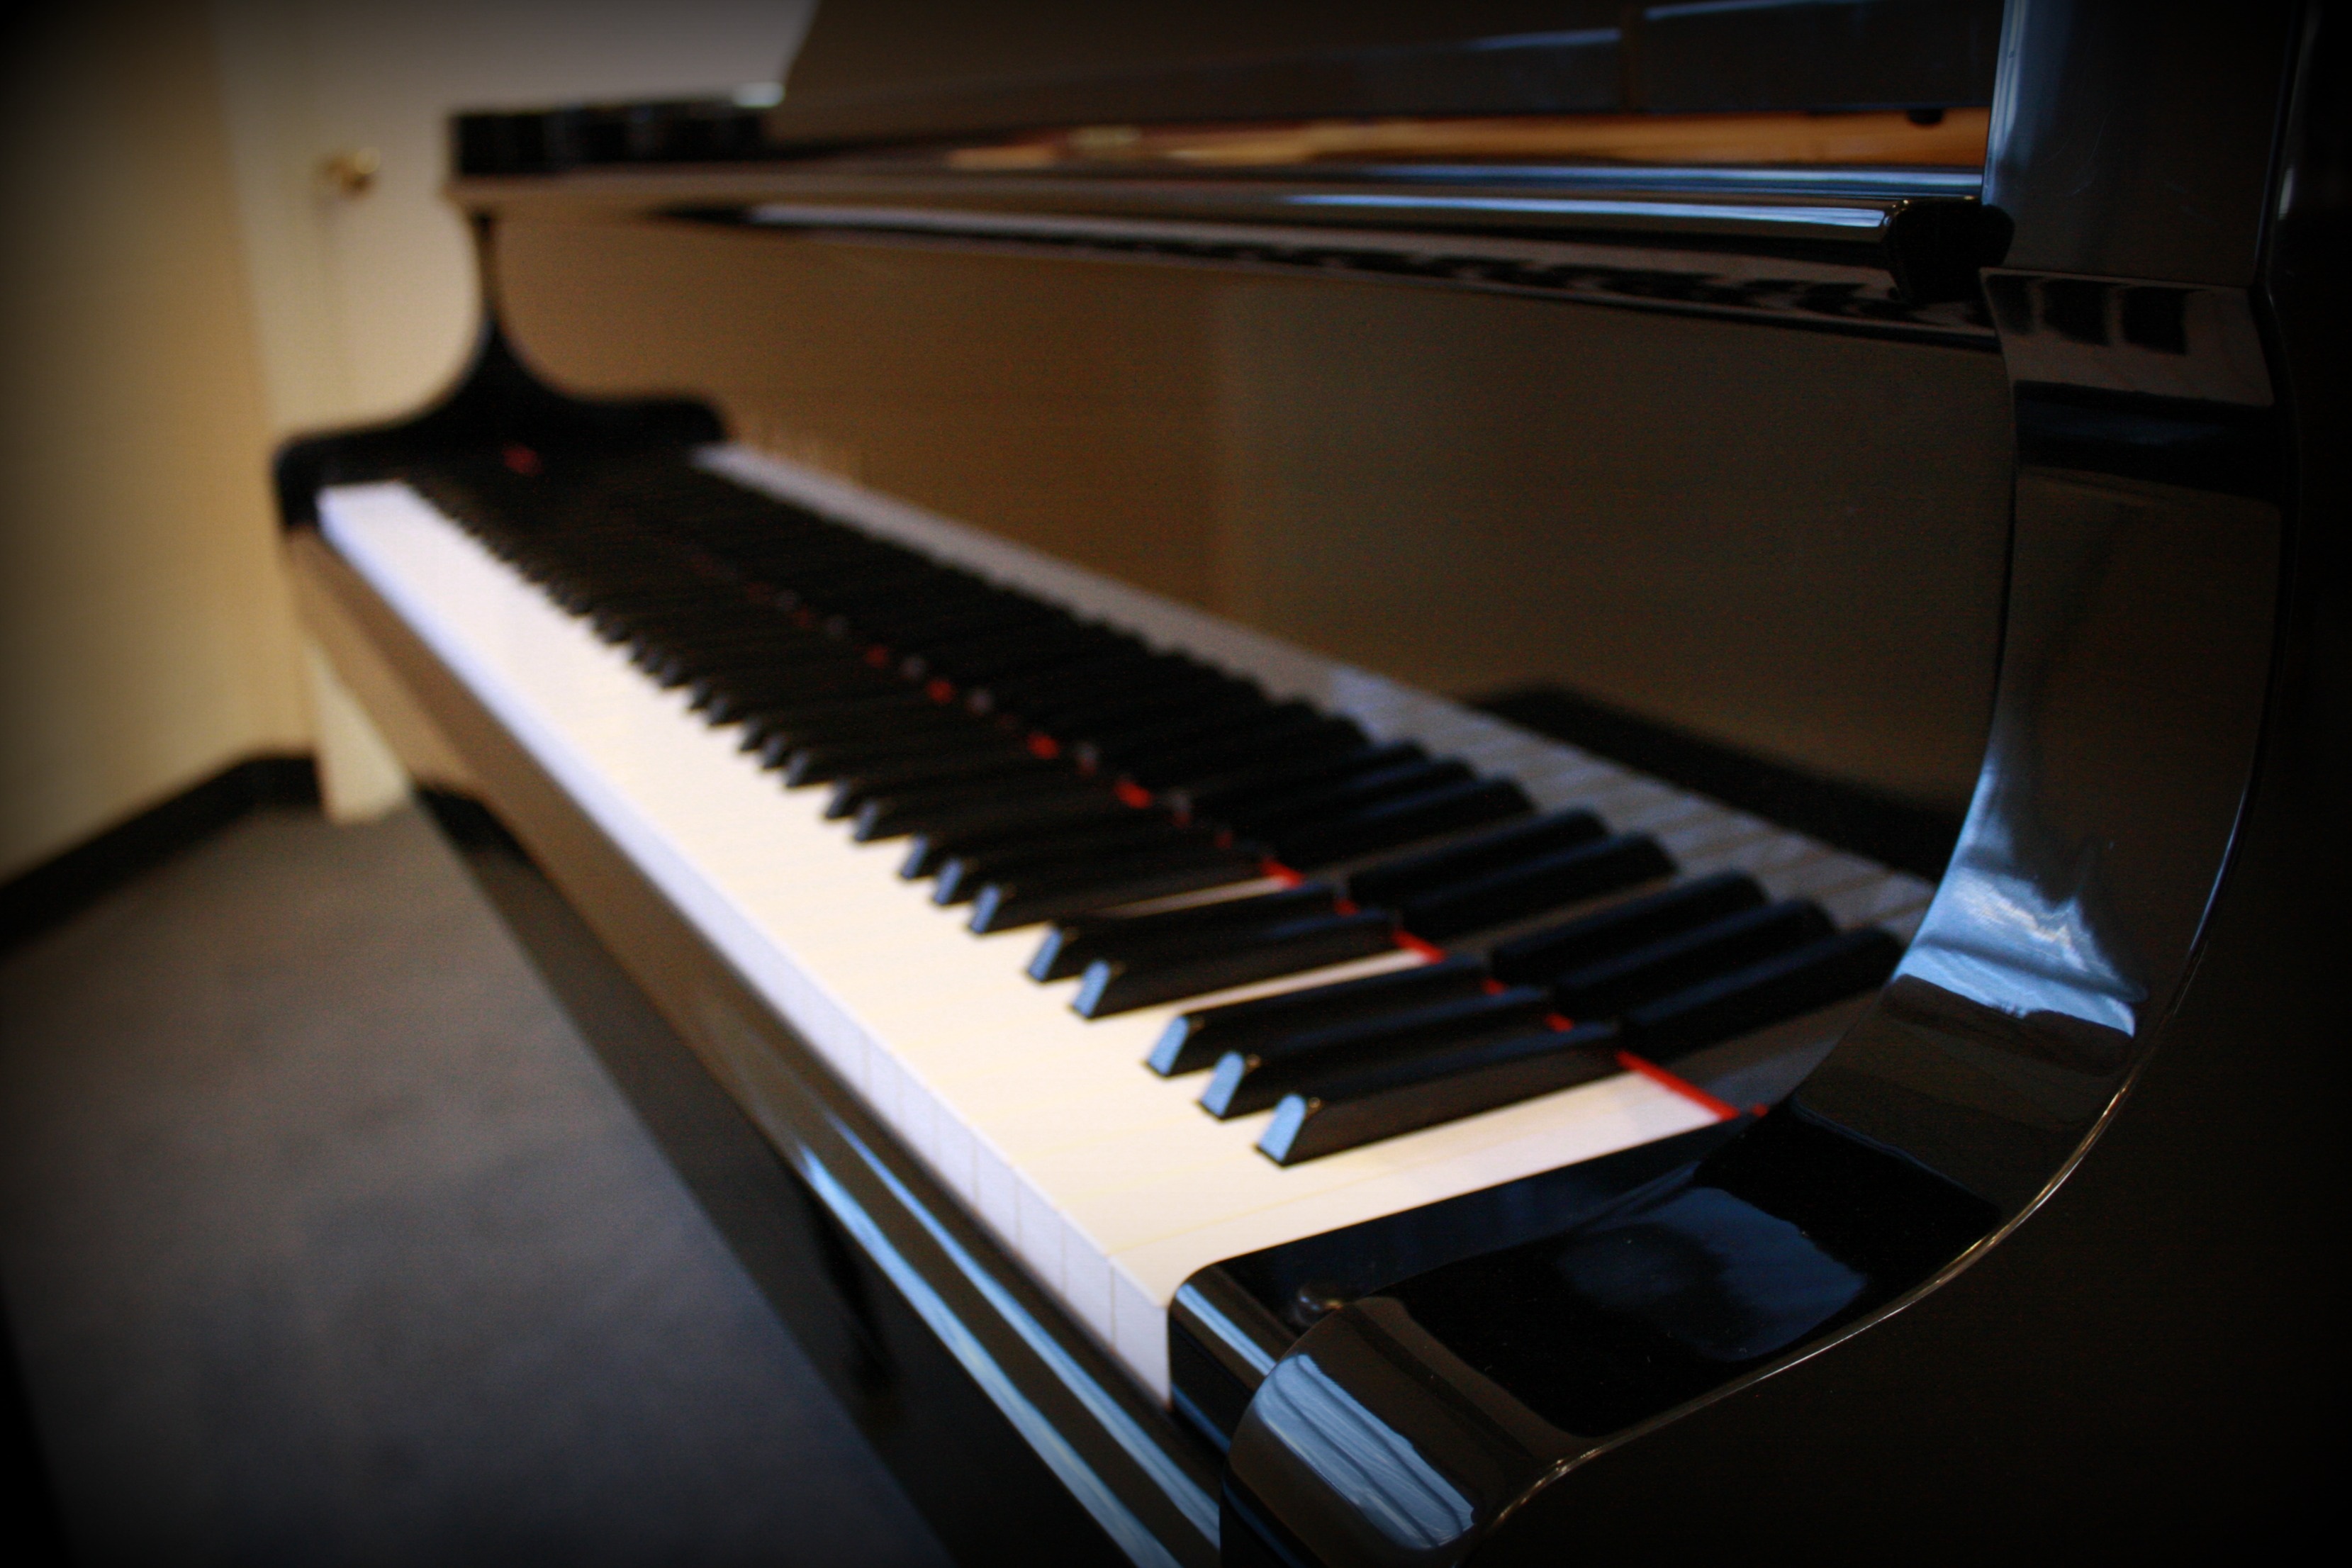
keyboard, technology, piano, church, black, bible, musical instrument, communion, string instrument, digital piano, luxury vehicle, electronic device, musical keyboard, electronic instrument, electric piano, electronic keyboard, player piano